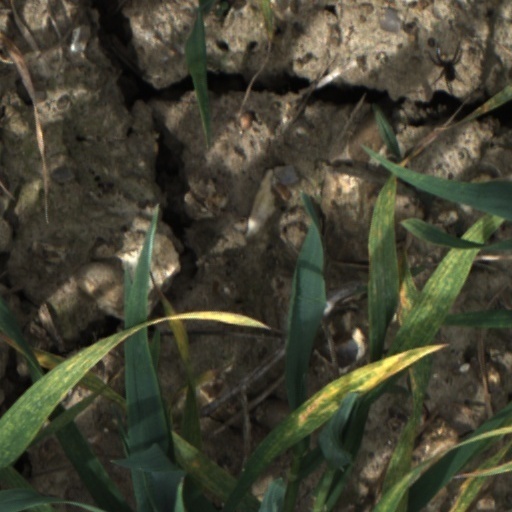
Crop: wheat